Emo

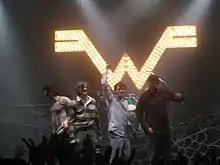
The band Weezer ("pictured") released the album "Pinkerton", an album that was originally a critical and commercial failure. Nonetheless, "Pinkerton" is considered one of the most important 1990s emo albums.

The Promise Ring's music took a slower, smoother, pop punk approach to riffs, blending them with singer Davey von Bohlen's imagist lyrics delivered in a froggy croon and pronounced lisp and playing shows in basements and VFW halls. Jade Tree released their debut album, "30° Everywhere", in 1996; it sold tens of thousands of copies and was successful by independent standards. Greenwald describes the album as "like being hit in the head with cotton candy." Other bands, such as Karate, the Van Pelt, Joan of Arc and the Shyness Clinic, played emo music with post-rock and noise rock influences. Their common lyrical thread was "applying big questions to small scenarios." A cornerstone of mid-1990s emo was Weezer's 1996 album, "Pinkerton". After the mainstream success of Weezer's self-titled debut album, "Pinkerton" showed a more dark and abrasive style. Frontman Rivers Cuomo's songs focused on messy, manipulative sex and his insecurity about dealing with celebrity. A critical and commercial failure, "Rolling Stone" called it the third-worst album of the year. Cuomo retreated from the public eye, later referring to the album as "hideous" and "a hugely painful mistake". However, "Pinkerton" found enduring appeal with young people who were discovering alternative rock and identified with its confessional lyrics and theme of rejection. Sales grew steadily due to word of mouth, online message boards and Napster. "Although no one was paying attention", writes Greenwald, "perhaps "because" no one was paying attention—"Pinkerton" became the most important emo album of the decade." In 2004, James Montgomery of MTV described Weezer as "the most important band of the last 10 years". "Pinkerton" success grew very gradually, being certified gold by the RIAA in July 2001 and eventually being certified platinum by the RIAA in September 2016.